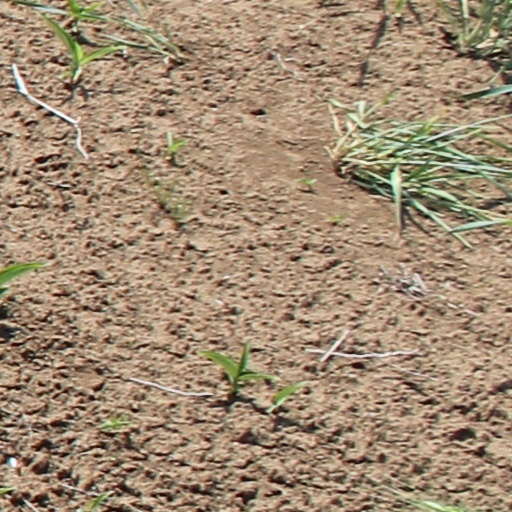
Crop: wheat